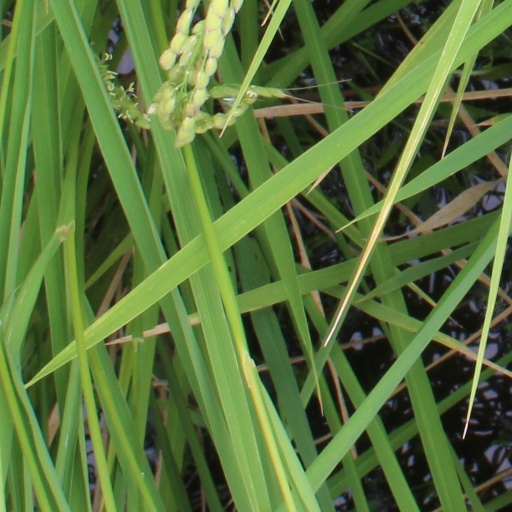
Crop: rice